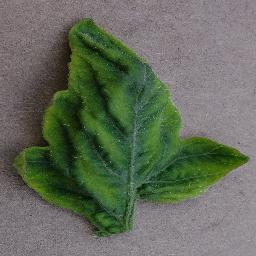
Label: Tomato___Tomato_Yellow_Leaf_Curl_Virus